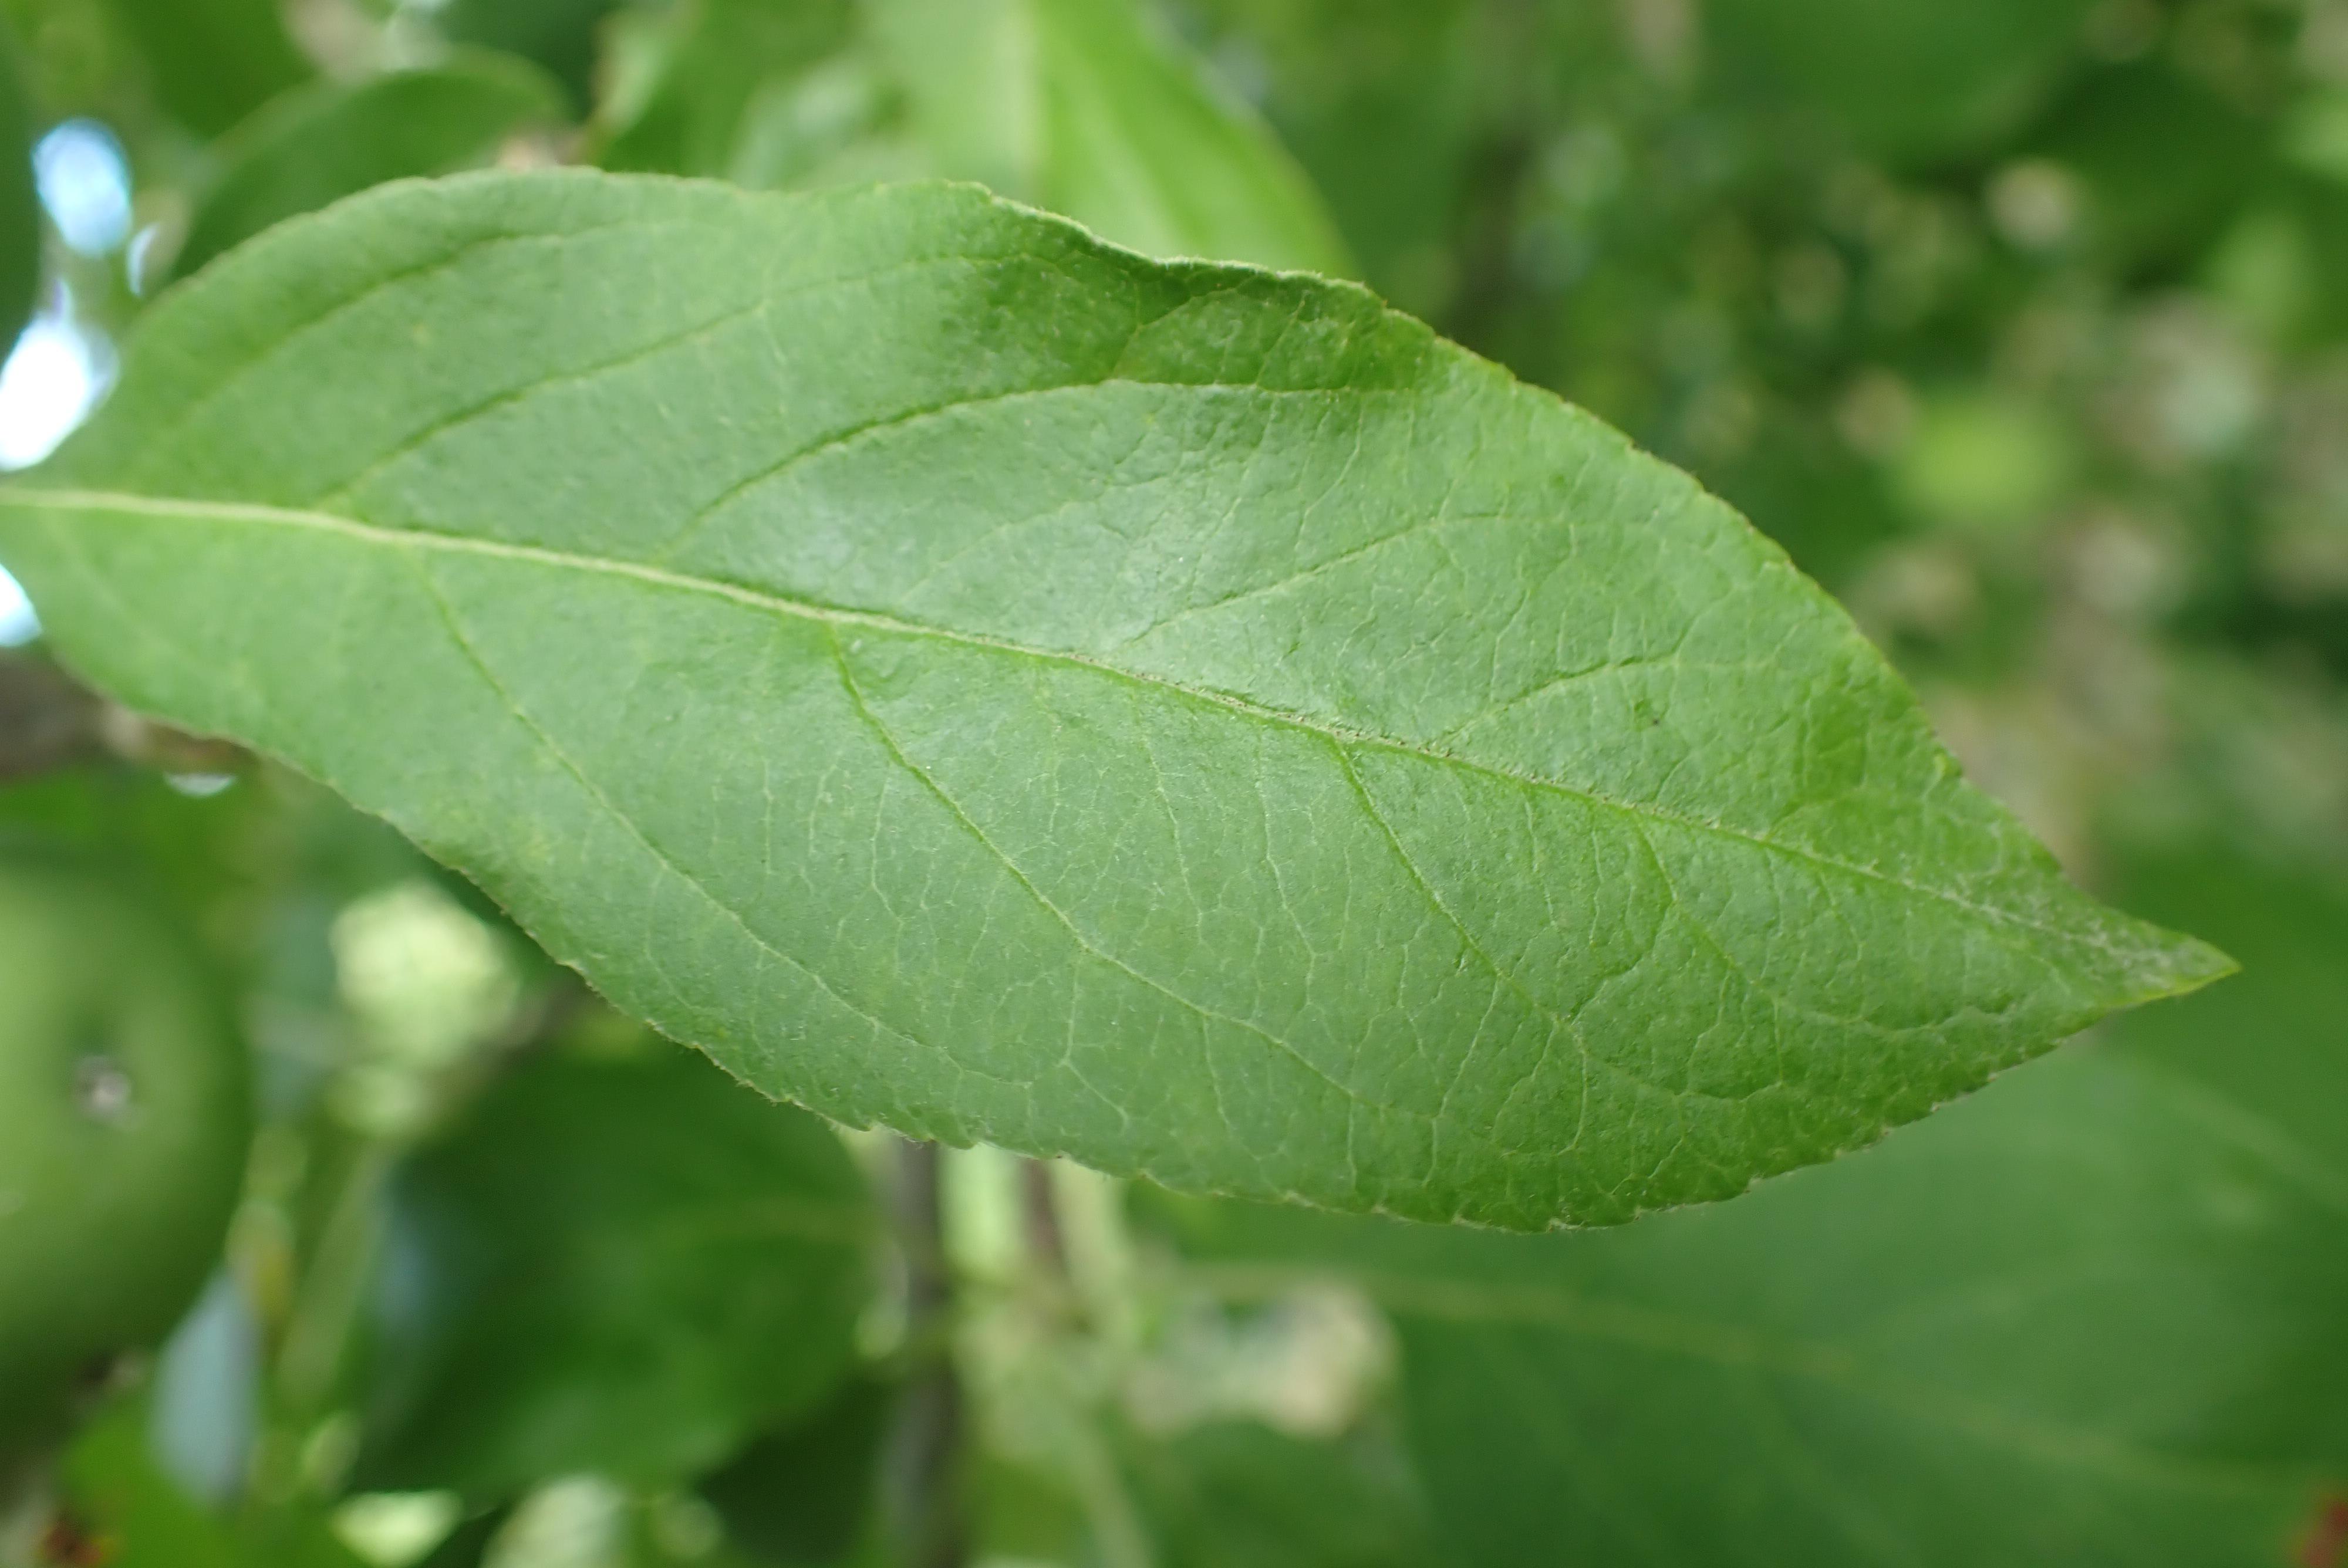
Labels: healthy